Leopoldo Pilla

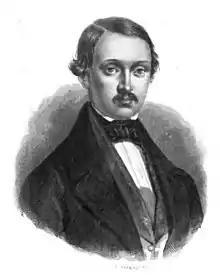

Leopoldo Pilla (20 October 1805 – 29 May 1848) was an Italian geologist, veterinarian, and physician. He contributed to studies on volcanoes. He died in the Risorgimento while leading a student regiment during the Battle of Curtatone.